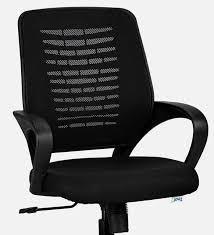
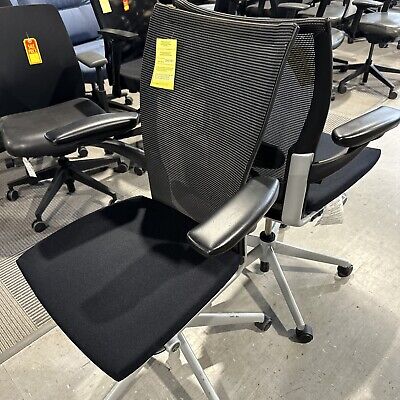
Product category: items_chair
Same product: no